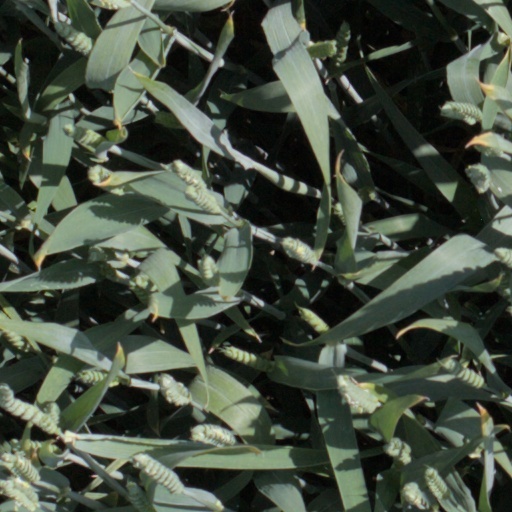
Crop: wheat